Quicksand

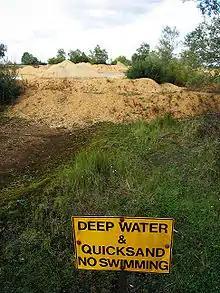
Quicksand and a warning sign about it at a gravel quarry in England

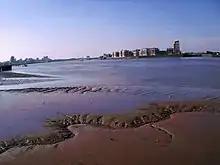
Quicksand on the Thames

Quicksand (also known as sinking sand) is a colloid consisting of fine granular material (such as sand, silt or clay) and water. It forms in saturated loose sand when the sand is suddenly agitated. When water in the sand cannot escape, it creates a liquefied soil that loses strength and cannot support weight. Quicksand can form in standing water or in upward flowing water (as from an artesian spring). In the case of upward-flowing water, forces oppose the force of gravity and suspend the soil particle.